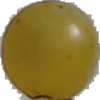
Label: Grape White 3